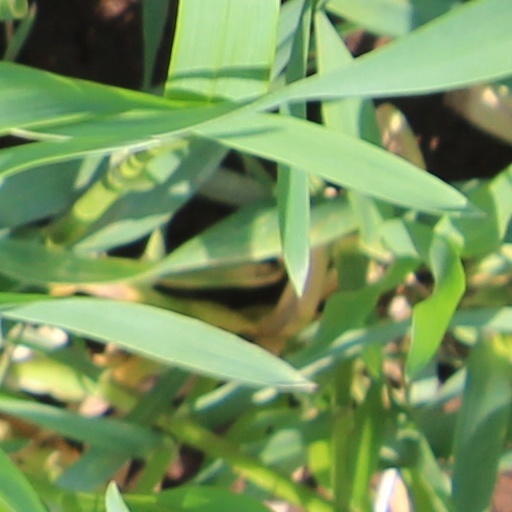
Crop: wheat